North Coast Steam Navigation Company

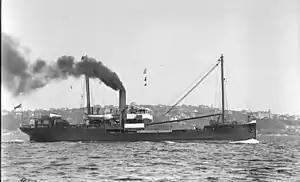
Coastal steamship of the North Coast Steam Navigation Co

The North Coast Steam Navigation Company was a shipping company that operated in Australia, formed as the Grafton Steam Navigation Company in 1855. The company was later renamed the Clarence & Richmond River Steam Navigation Company before being renamed in December 1888 as the Clarence, Richmond & Macleay River Steam Navigation Company.